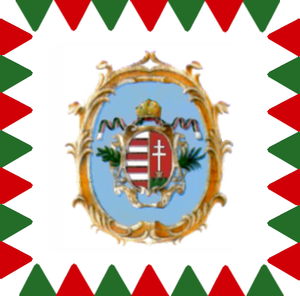
Artúr Görgey est un homme d'État et un militaire hongrois.
La révolution hongroise de 1848 est l'une des nombreuses révolutions de cette année et est étroitement liée à la révolution autrichienne de 1848. Cette révolution, au sein du royaume de Hongrie, a progressé en une guerre d'indépendance contre la domination des Habsbourg. Elle se donne pour objectif de rétablir les droits et libertés du peuple. Impulsée par un besoin de réformes agraires, la remise en question des droits féodaux et une volonté nationale, la révolution est menée par les classes moyennes des villes et des nobles. L'armée révolutionnaire de libération remporte initialement des victoires mais, en 1849, les insurgés sont écrasés par les armées autrichiennes et russes.
György Klapka est un général et un homme politique hongrois du XIXᵉ siècle.